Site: brandenburg
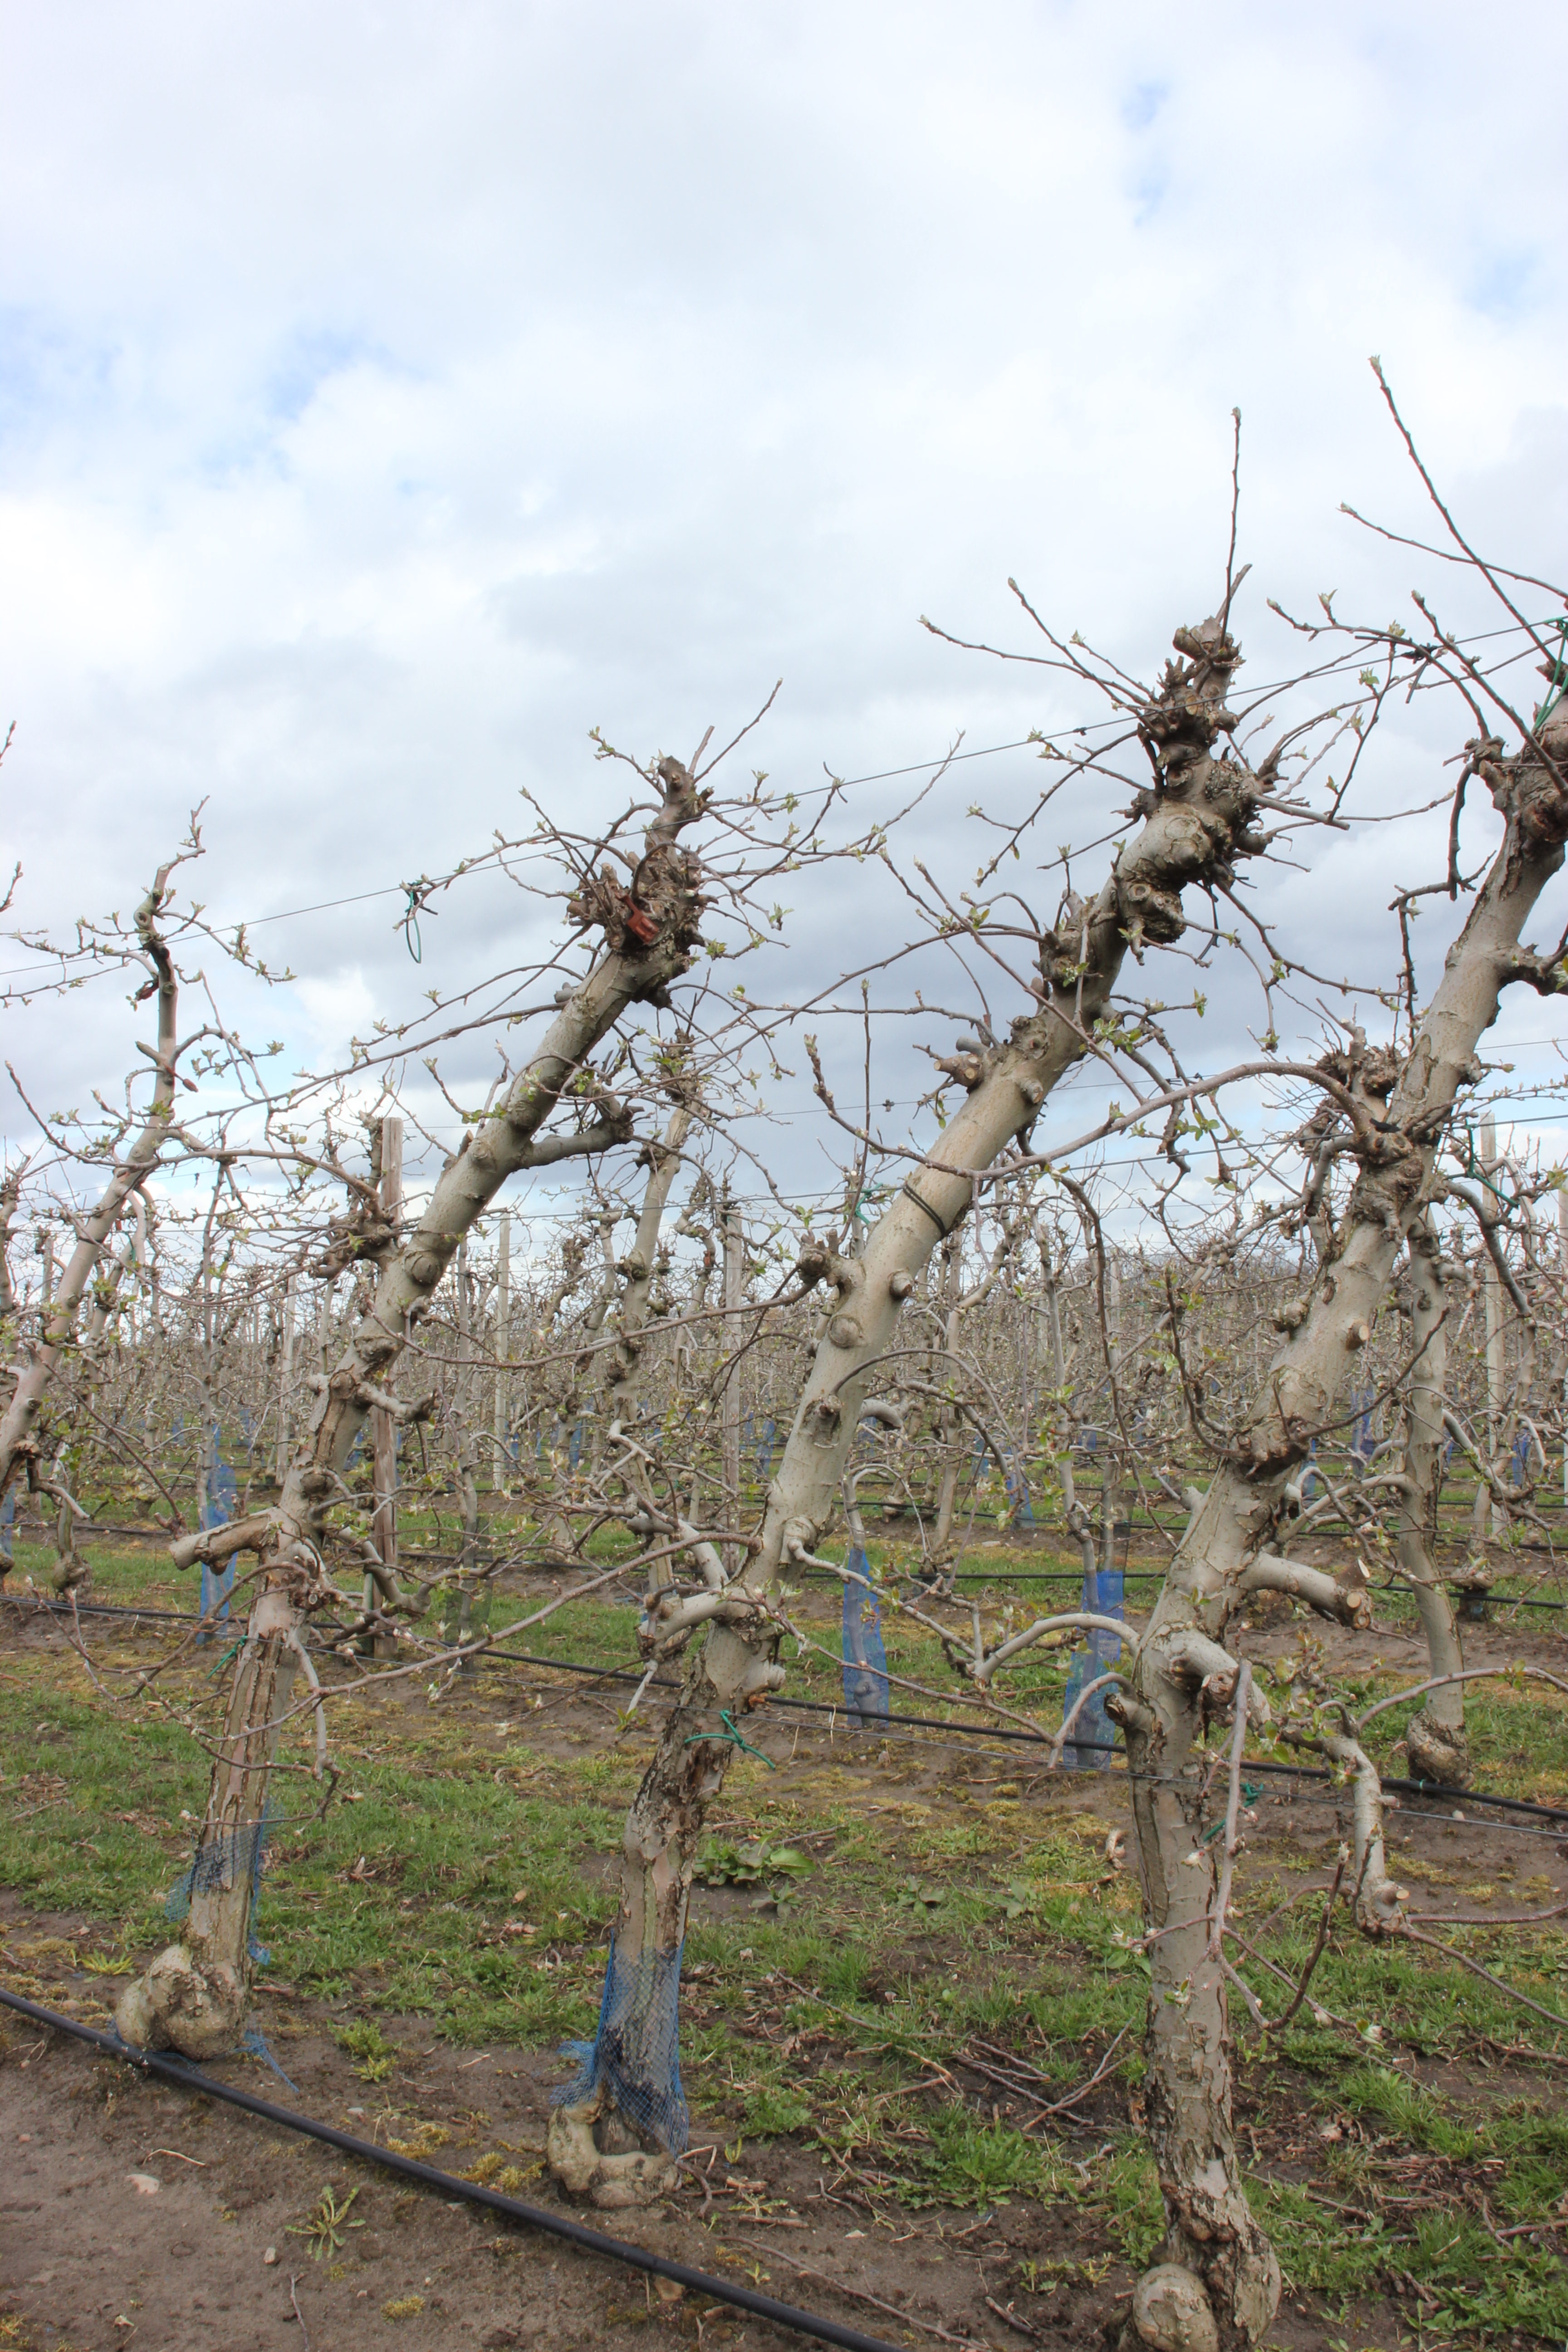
Growth stage (BBCH 55): Inflorescence emergence